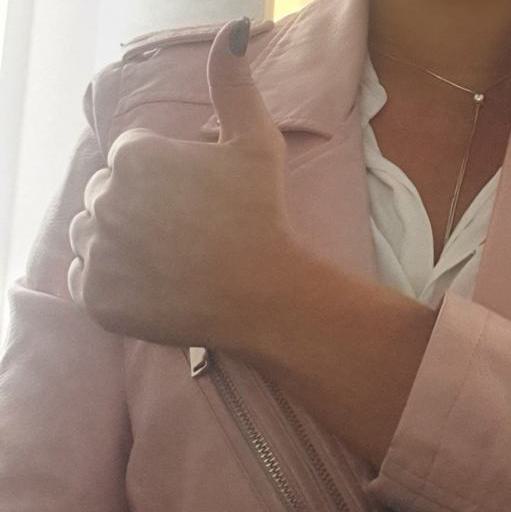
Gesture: like